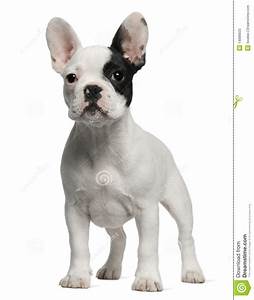
Label: cane